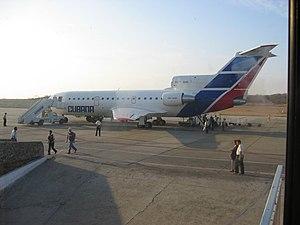
L'aéroport de Santiago de Cuba-Antonio-Maceo est un aéroport international desservant la ville de Santiago de Cuba, à Cuba, dans la province de Santiago de Cuba.
Le vol Cubana|Cubana de Aviación 310 était un vol international régulier qui décolla de l'aéroport international José Martí de La Havane, à Cuba, et qui a été dérouté sur l'aéroport international Arturo Michelena à Valencia, au Venezuela en raison de conditions climatiques. Il s'est écrasé près de Bejuma, au Venezuela, le 25 décembre 1999. Les 22 personnes à bord ont été tuées.